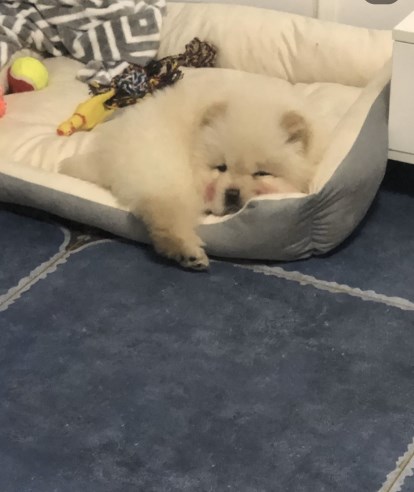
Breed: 329-n000119-chow